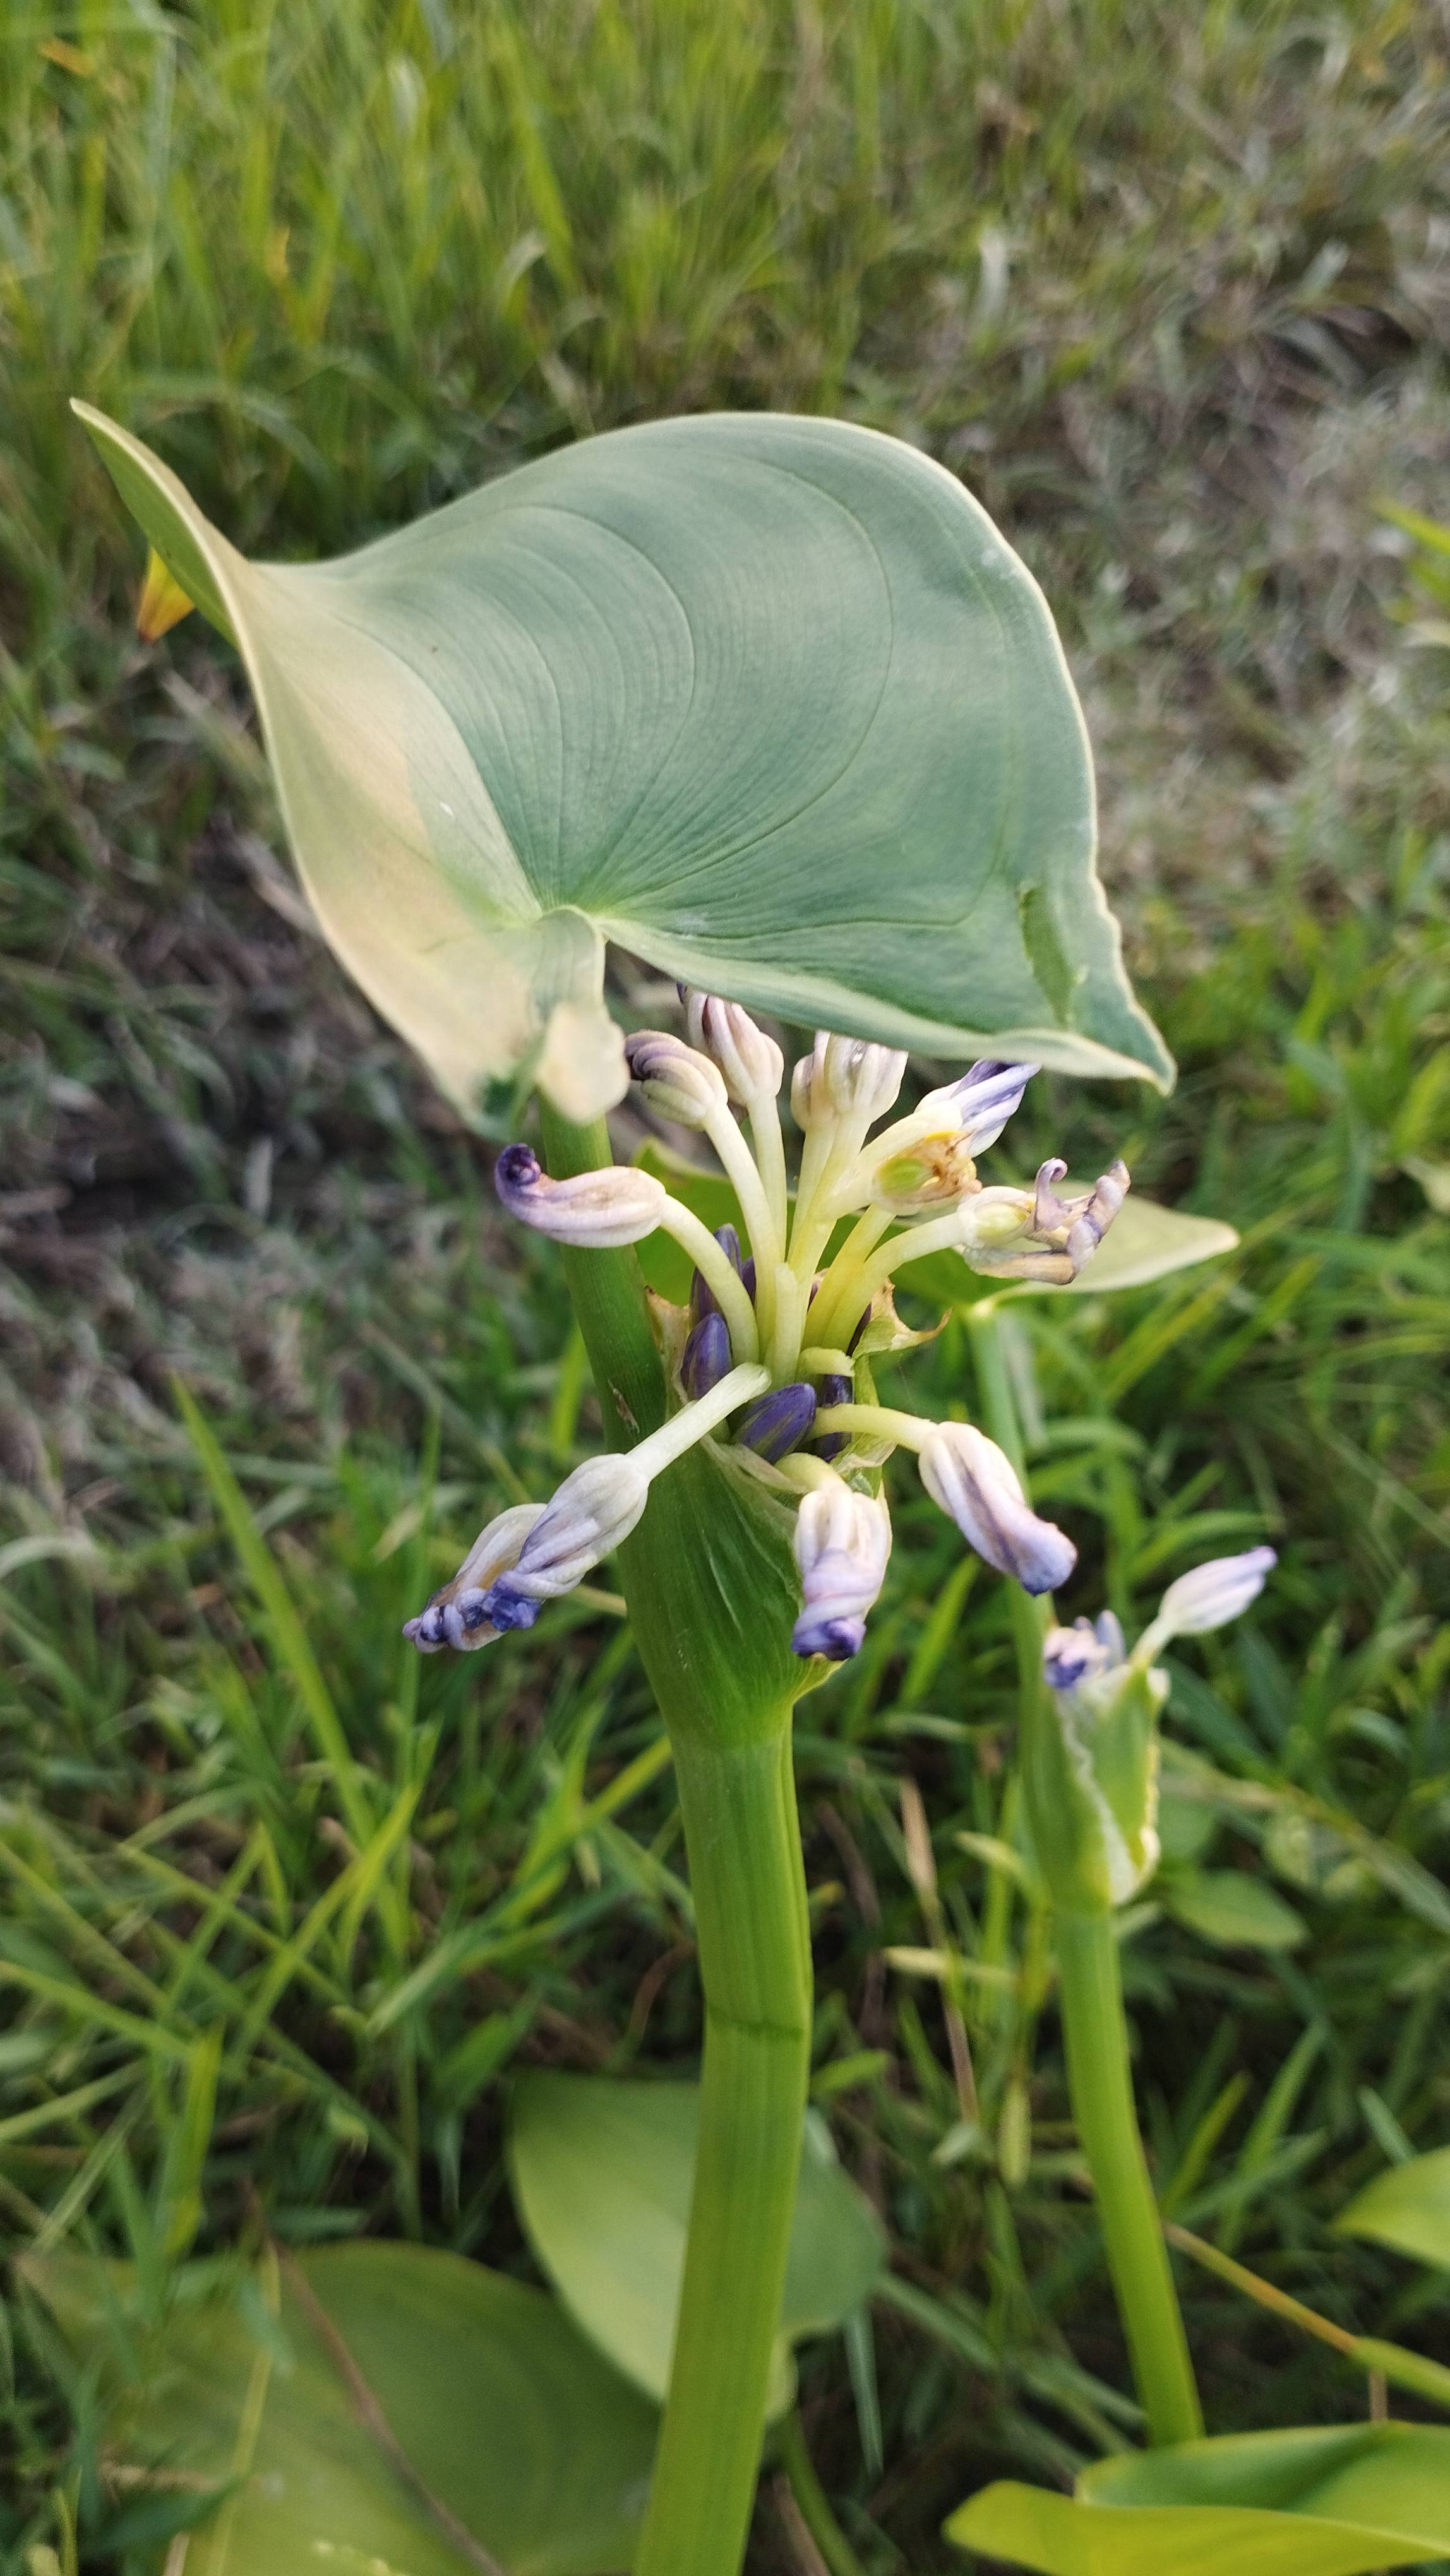
Species: Heartleaf False Pickerelweed (Monochoria korsakowii)